Calumet station (Illinois)

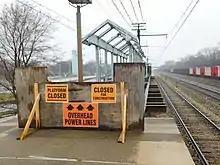
Calumet station platform reconstruction

Calumet is a station on Metra's Metra Electric Line located in East Hazel Crest, Illinois. The station is officially located at Park Avenue and 174th Street, near the Calumet Country Club, however the actual location is on Wood Street south of 174th Street. Park Avenue terminates at 171st Street. Calumet is from Millennium Station, the northern terminus of the Metra Electric Line. In Metra's zone-based fare system, Calumet is located in zone 2. , Calumet is the 46th busiest of Metra's 236 non-downtown stations, with an average of 1,077 weekday boardings. The station is on a solid-fill elevated structure and consists of one island platform which serves the Metra Electric Line's two tracks. There is no agent at Calumet, but tickets may be purchased from a vending machine in the waiting room.